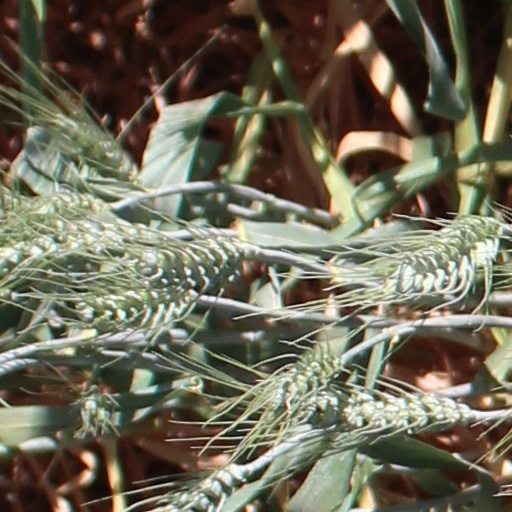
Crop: wheat